Muntinlupa

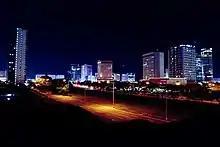
Skyline of Filinvest City, the central business district of Muntinlupa.

Alabang is the central business district of the city where the tallest structures in the city are located. It used to be the location of Alabang Stock Farm. Land reclamation is also done along the Laguna Lake for further developments in the city. During the dry season, the water level in the lake subsides, exposing the soil that is then used for farming.